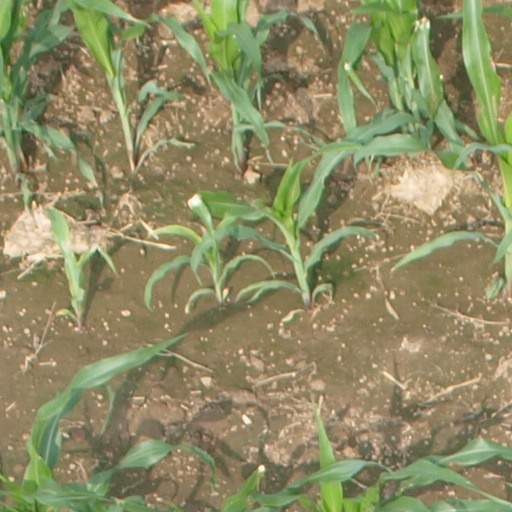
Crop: maize; corn